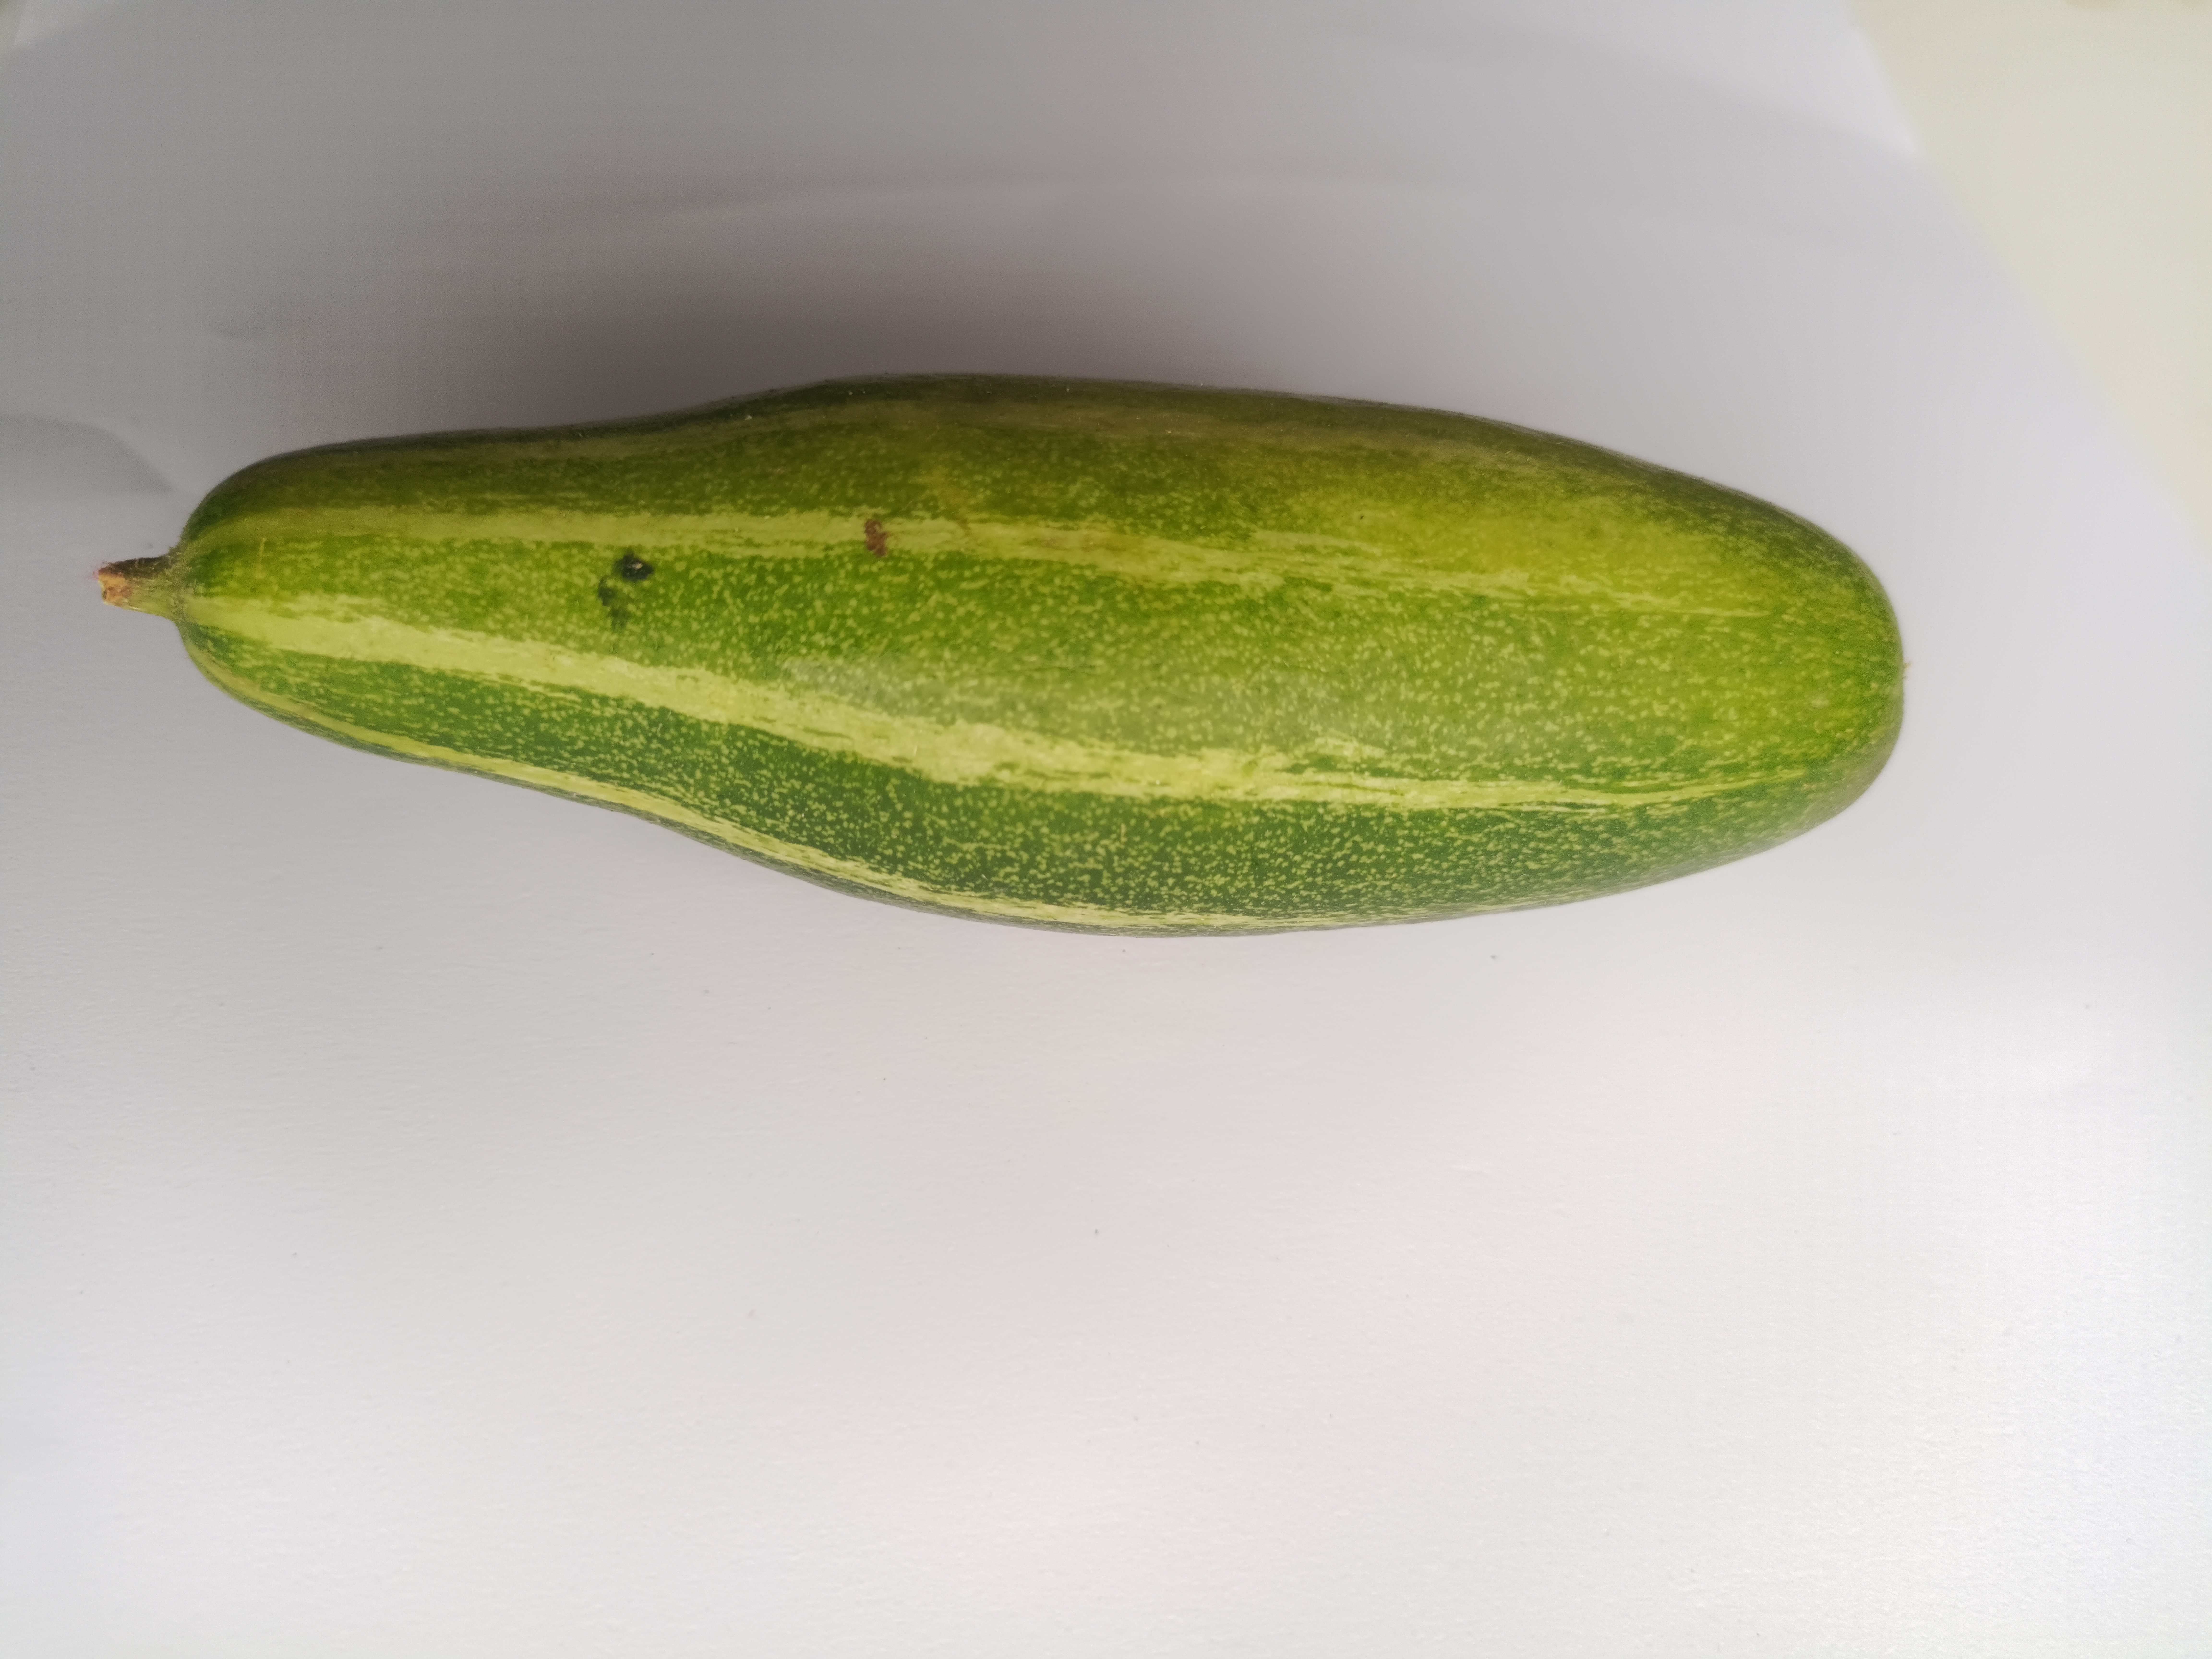
Label: Trichosanthes dioica